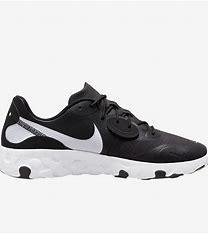
Brand: Nike
Model: Renew Lucent